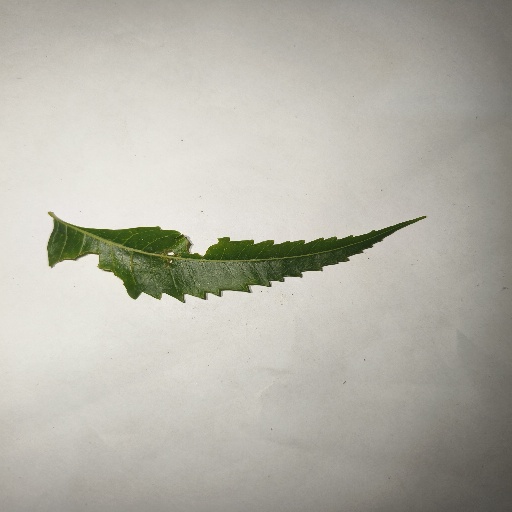
Species: Neem
Leaf condition: Shot Hole Leaf